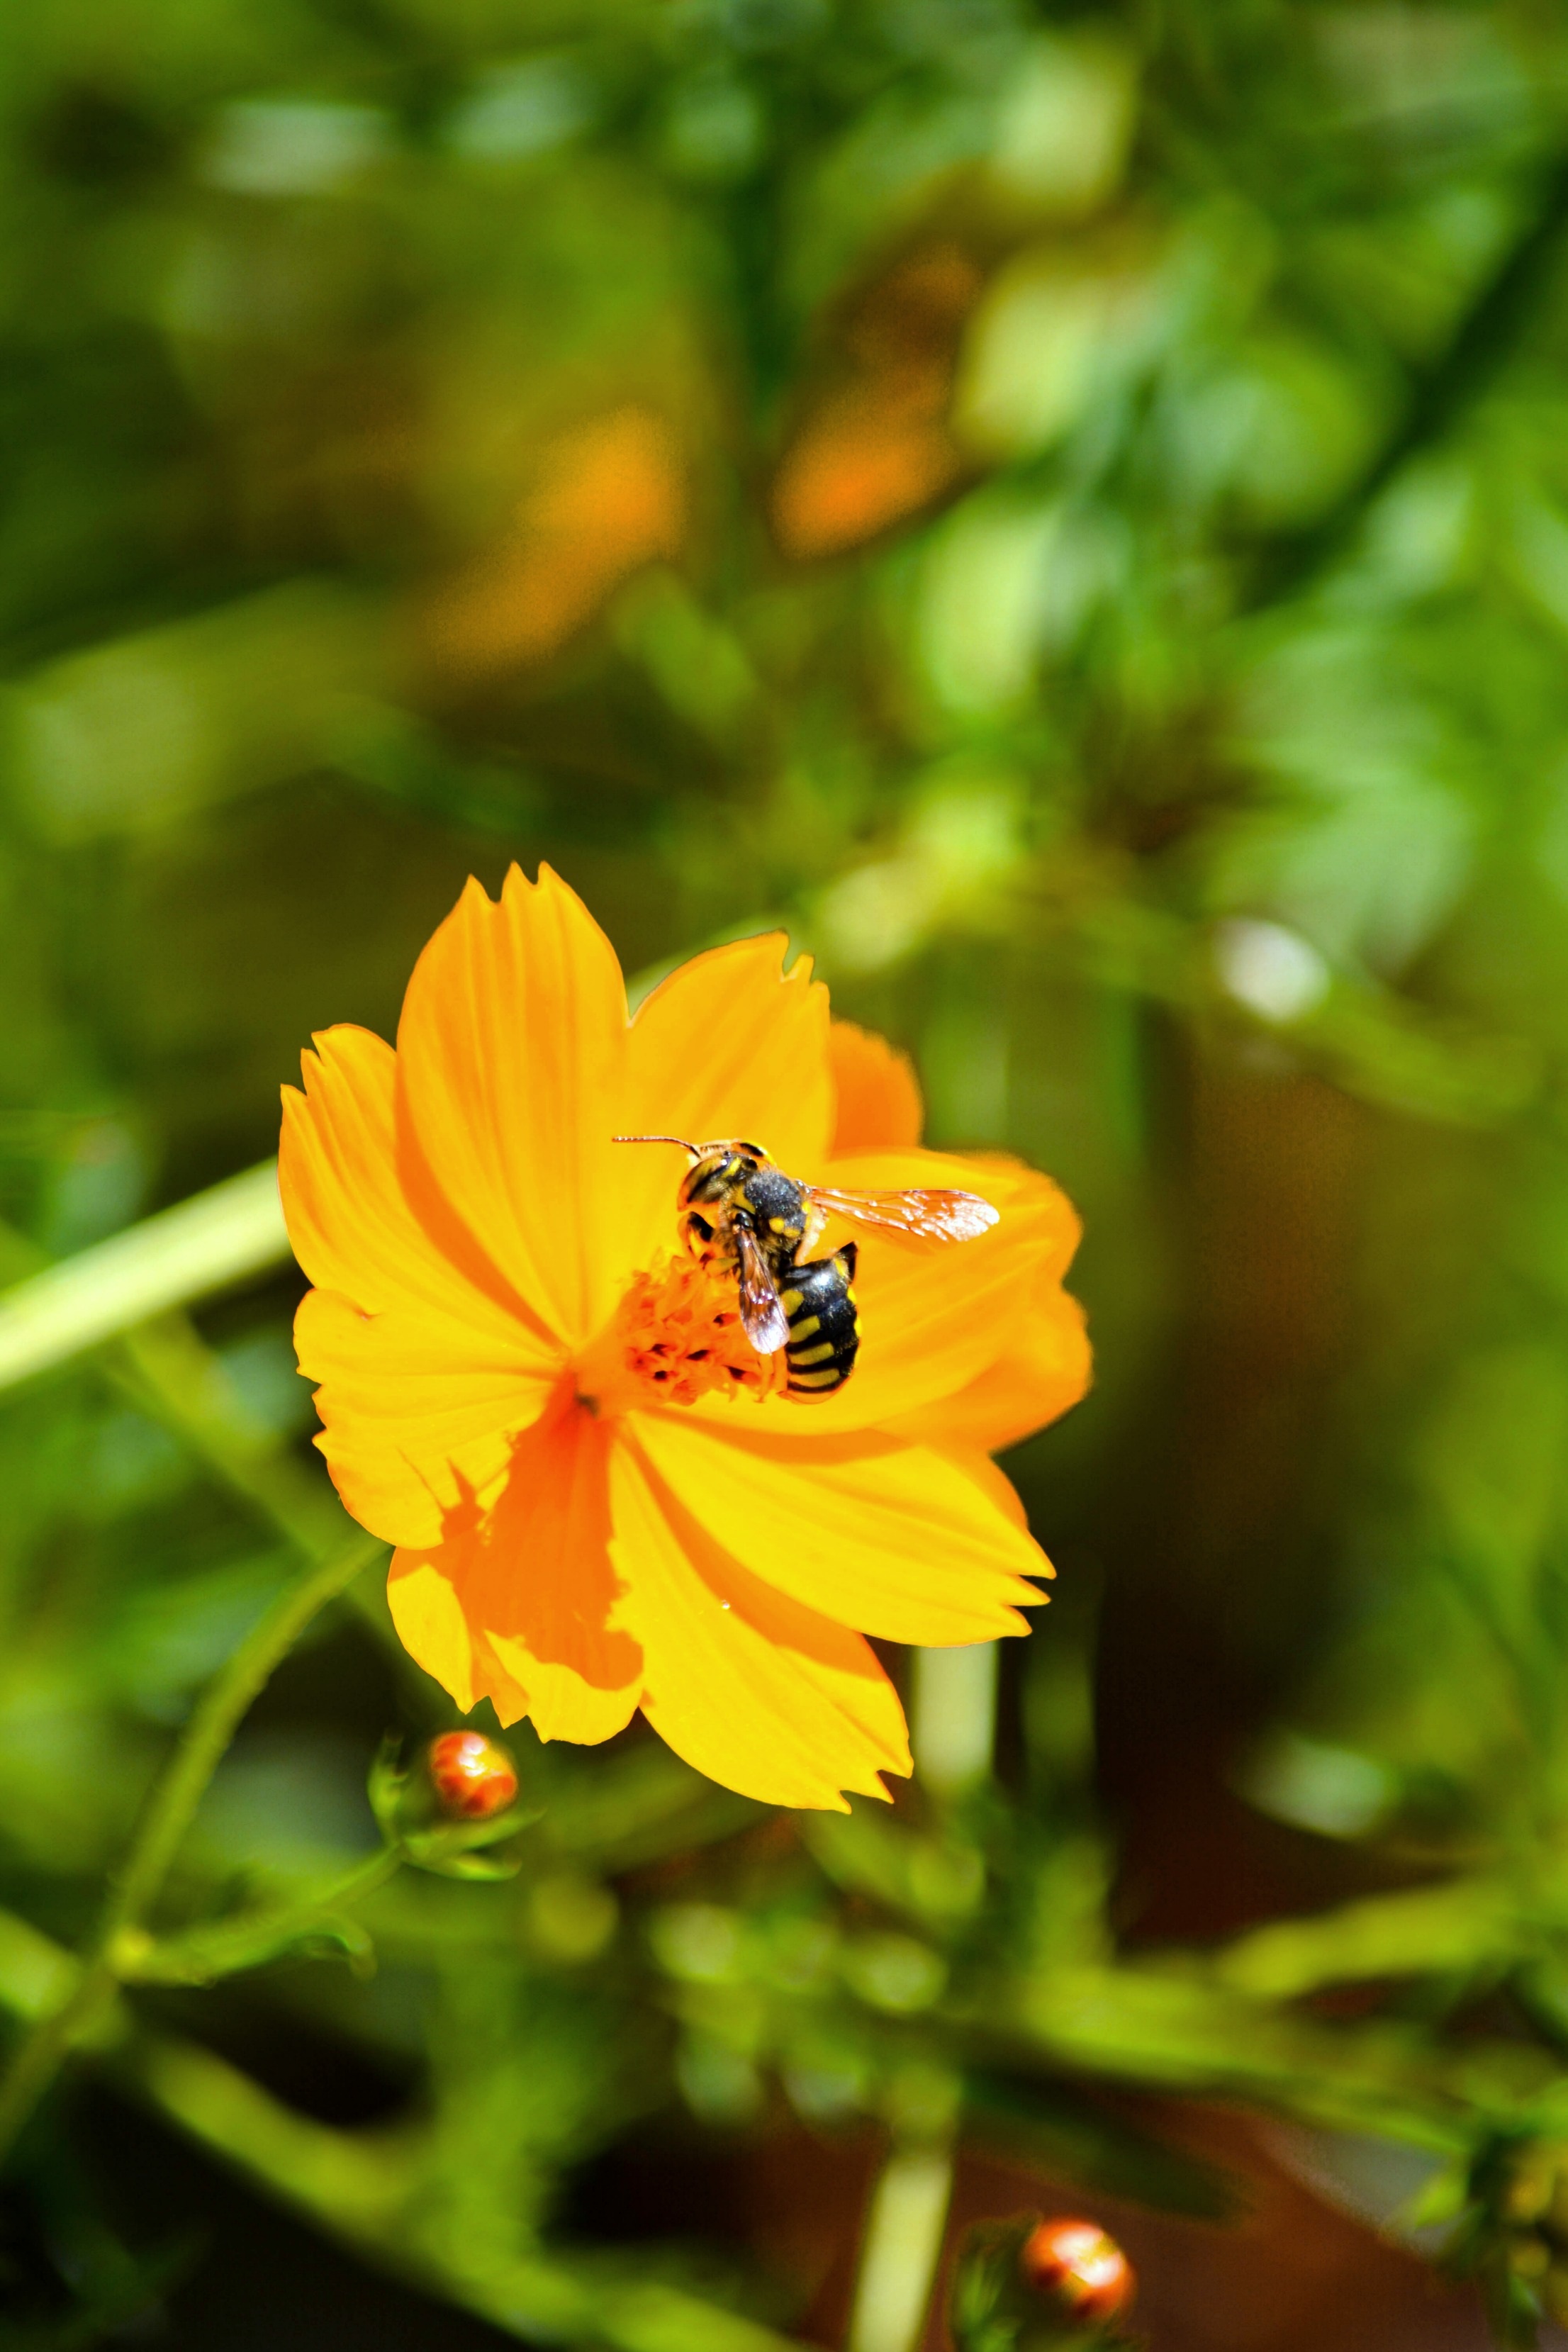
nature, outdoor, blossom, plant, white, photography, meadow, sunlight, leaf, flower, petal, animal, honey, summer, wildlife, wild, orange, pollen, pollination, green, insect, macro, natural, fresh, botany, butterfly, pollinate, colorful, yellow, garden, flora, fauna, invertebrate, wildflower, close up, sunny, wings, bee, day, bumble bee, nectar, bumble, buzz, macro photography, flowering plant, land plant